Question: Please indicate a possible affordance area of the hot dog that can be used for eating
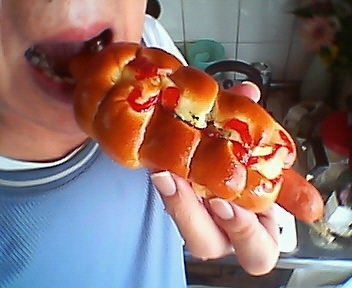
Answer: [75.5, 39, 295.5, 211]